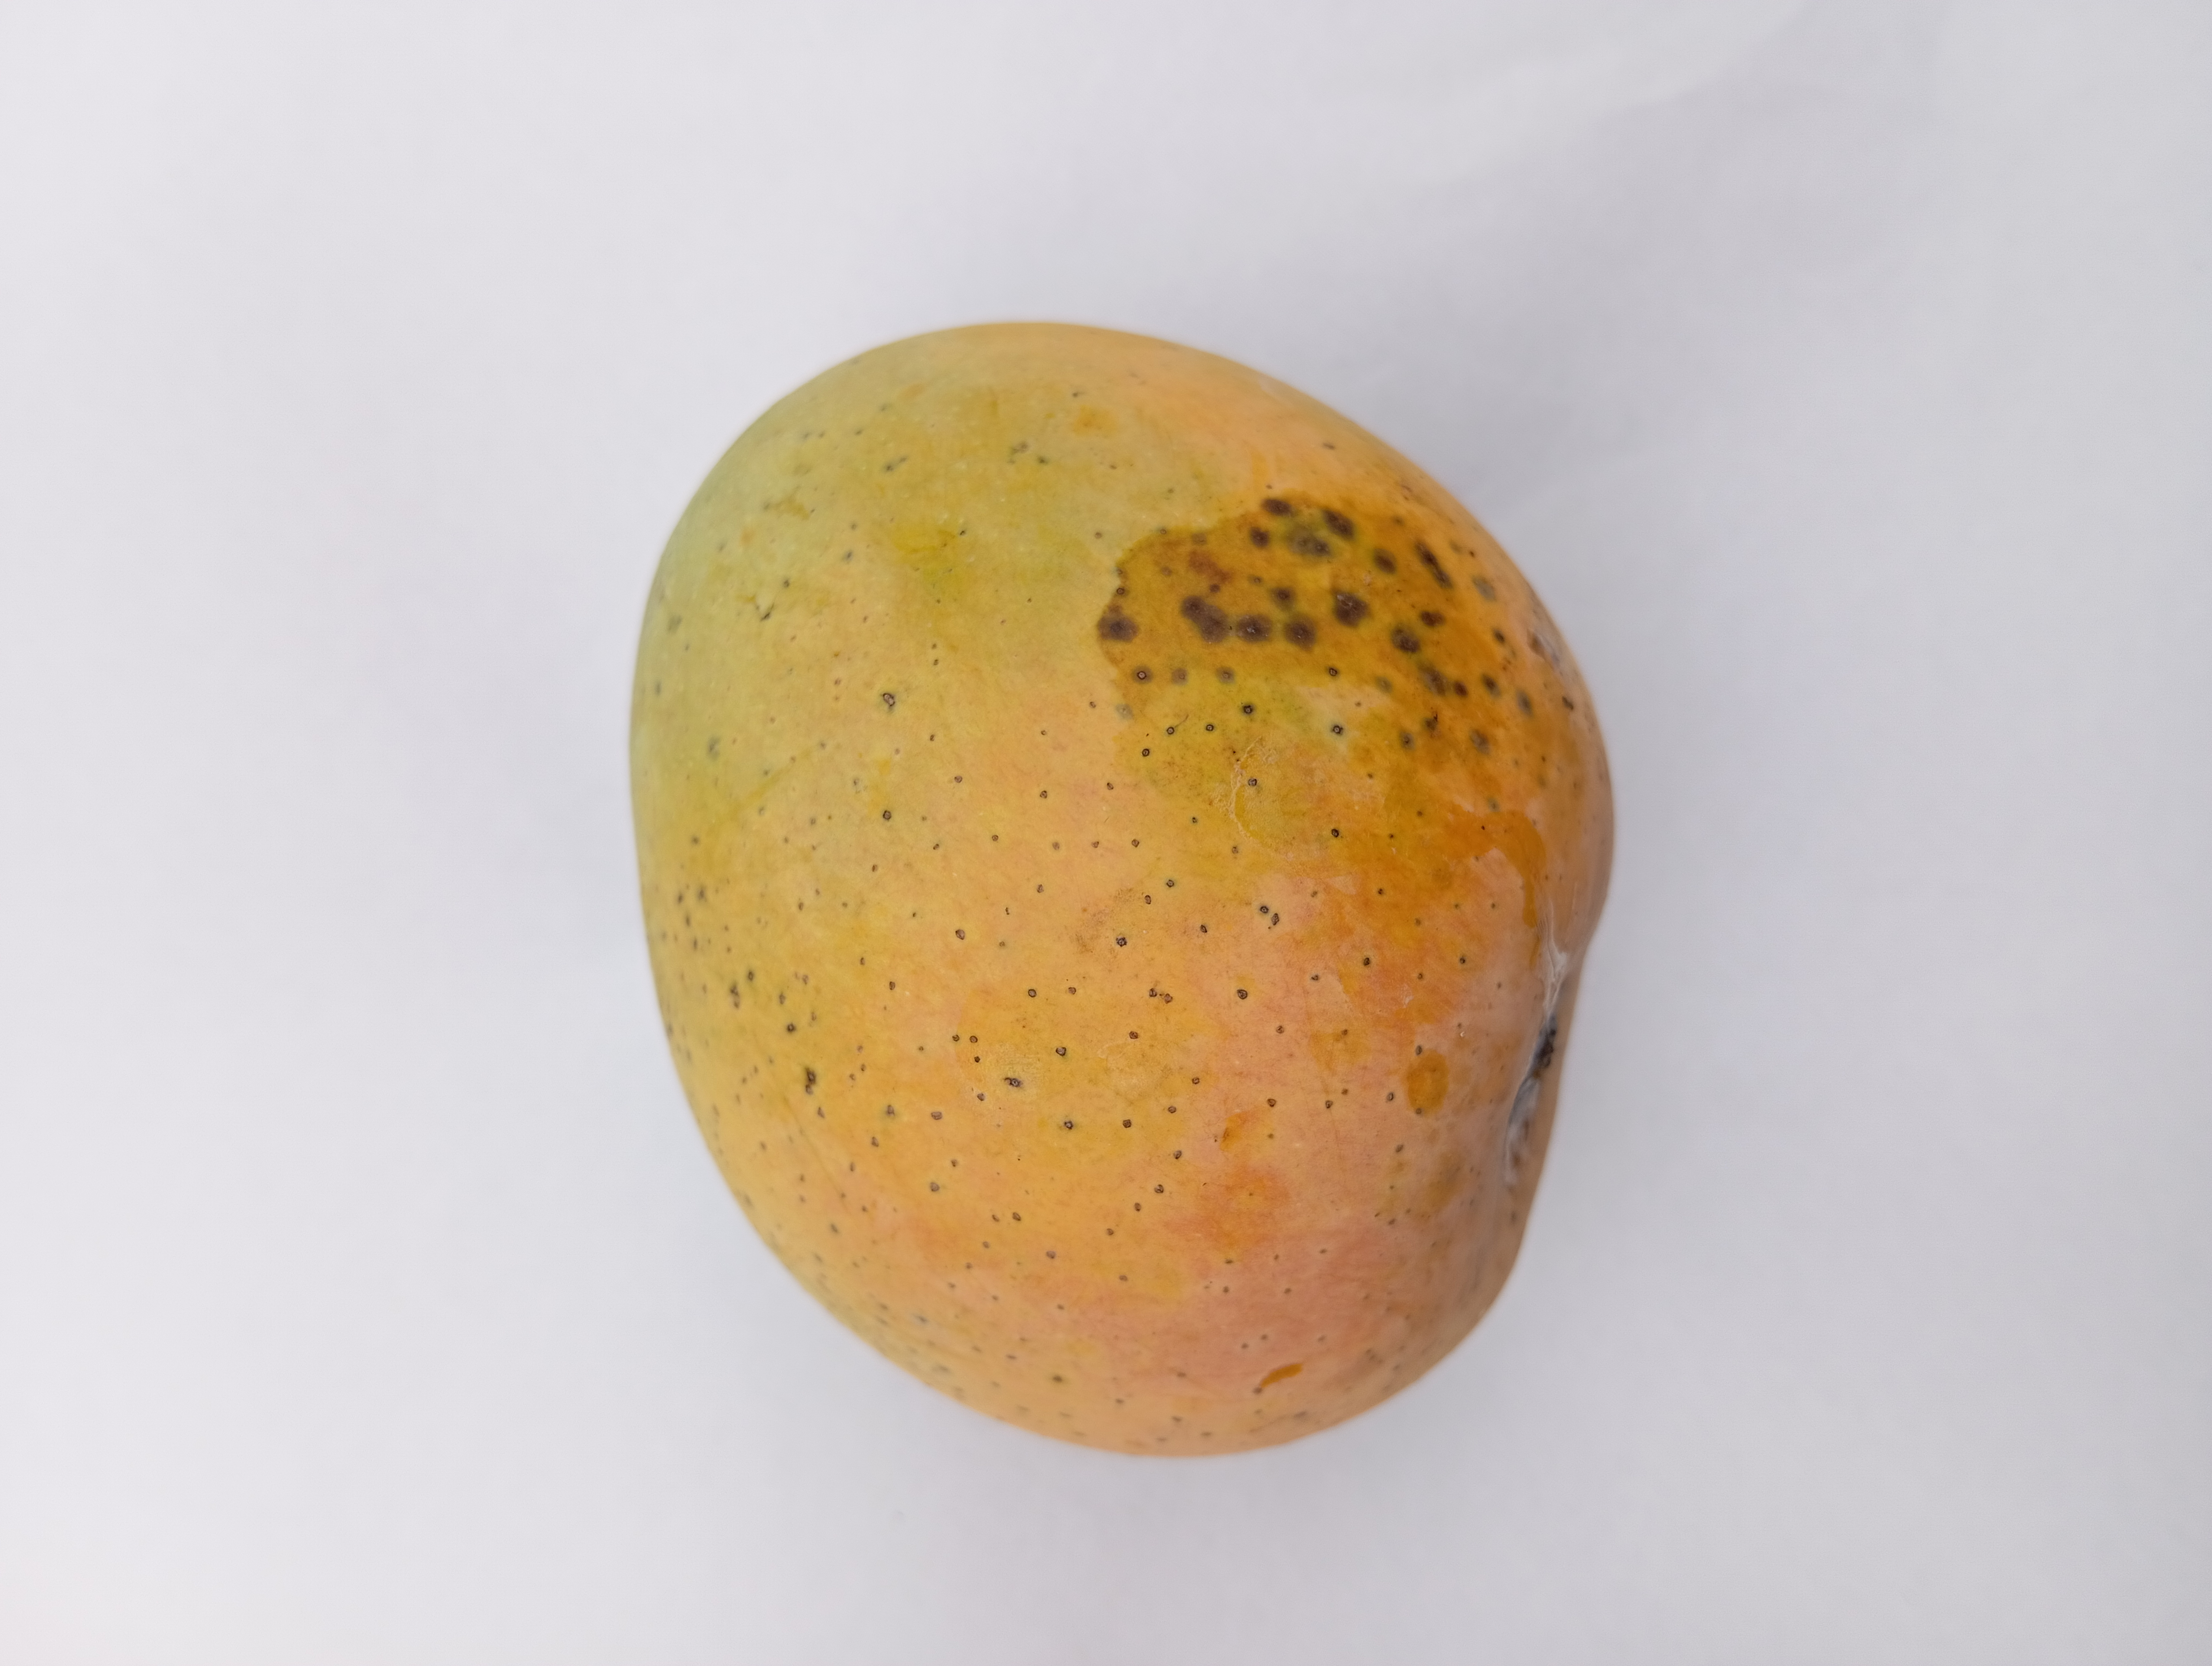
Mango variety: Sundari